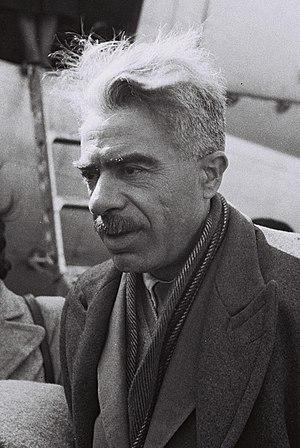
Les élections pour l'assemblée constituante du nouvel État d'Israël devenu indépendant, se sont tenues le 25 janvier 1949. Le taux de participation fut de 85,8 %. Deux jours après l'ouverture de la première session parlementaire le 14 février, les constituants décidèrent de nommer leur assemblée Knesset.
Les élections législatives pour la deuxième Knesset ont eu lieu en Israël de manière anticipée le 30 juillet 1951. Le taux de participation fut de 74,3 %. Le seuil électoral est de 1 %.